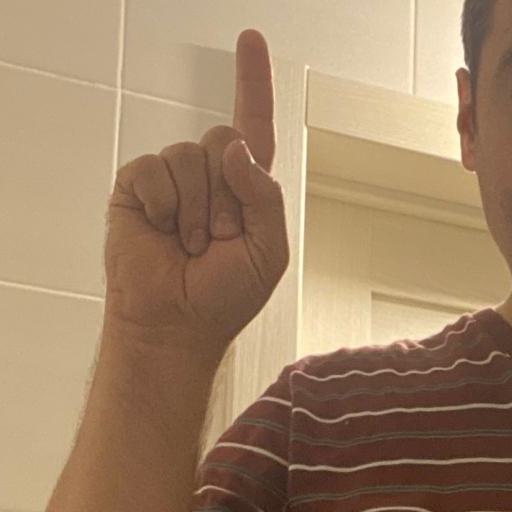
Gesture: one